Somali Armed Forces

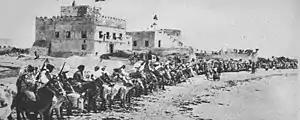
The Sultanate of Hobyo's cavalry and fort

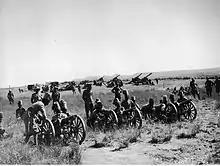
Somali Italian army artillery during the second Italo-Ethiopian War

Many similar battles were fought between the succeeding Sultanate of Adal and the Solomonids, with both sides achieving victory and suffering defeat. During the protracted Ethiopian-Adal War (1529–1559), Imam Ahmad ibn Ibrahim al-Ghazi defeated several Ethiopian Emperors and embarked on a conquest referred to as the "Futuh Al-Habash" ("Conquest of Abyssinia"), which brought three-quarters of Christian Abyssinia under the power of the Muslim Adal Sultanate. Al-Ghazi's forces and their Ottoman allies came close to extinguishing the ancient Ethiopian kingdom, but the Abyssinians managed to secure the assistance of Cristóvão da Gama's Portuguese troops and maintain their autonomy. However, both polities in the process exhausted their resources and manpower, which resulted in the contraction of both powers and changed regional dynamics for centuries to come. Many historians trace the origins of hostility between Somalia and Ethiopia to this war. Some scholars also argue that this conflict proved, through their use on both sides, the value of firearms such as the matchlock musket, cannons and the arquebus over traditional weapons.